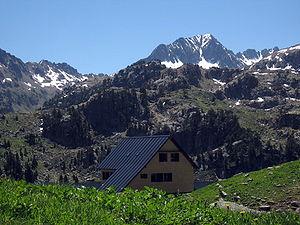
Le parc national d'Aigüestortes et lac Saint-Maurice a été créé en 1955. C'est l'unique parc national espagnol de la communauté autonome de Catalogne.